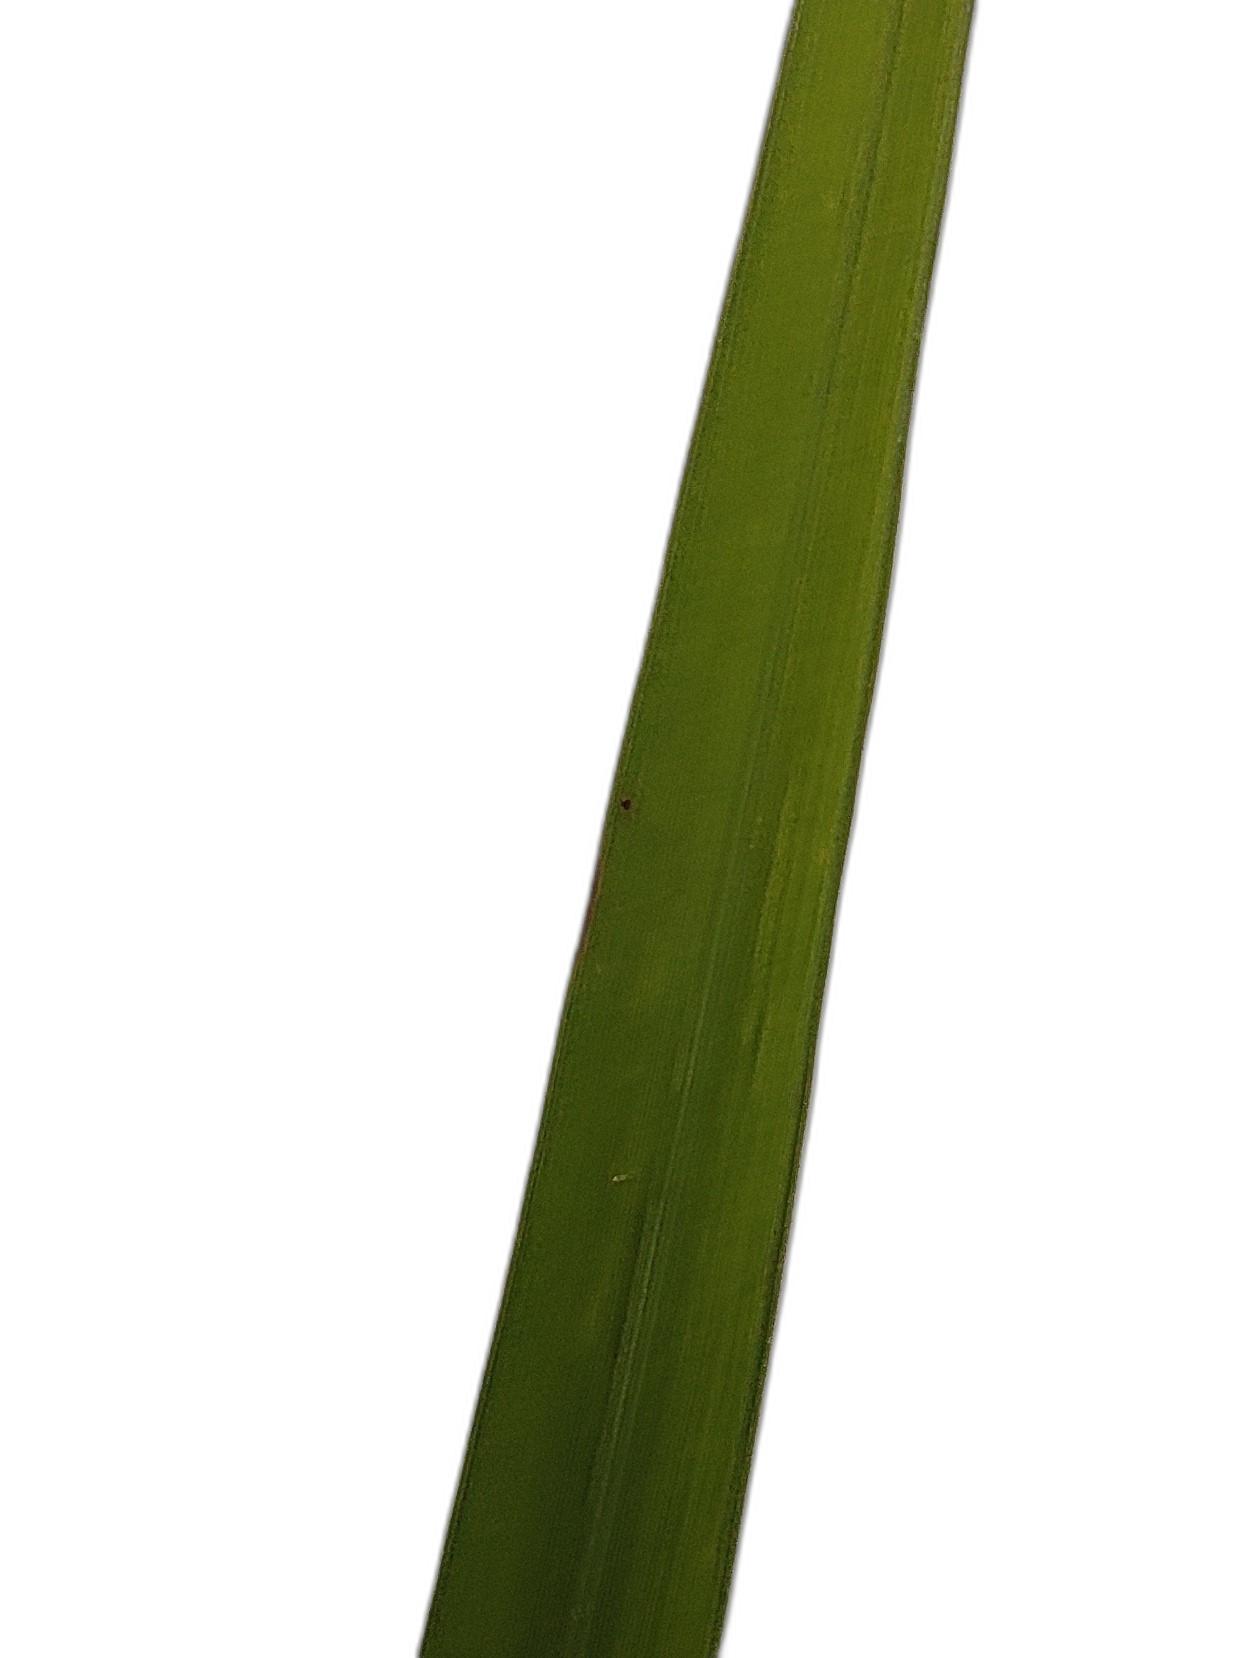
Label: Healthy